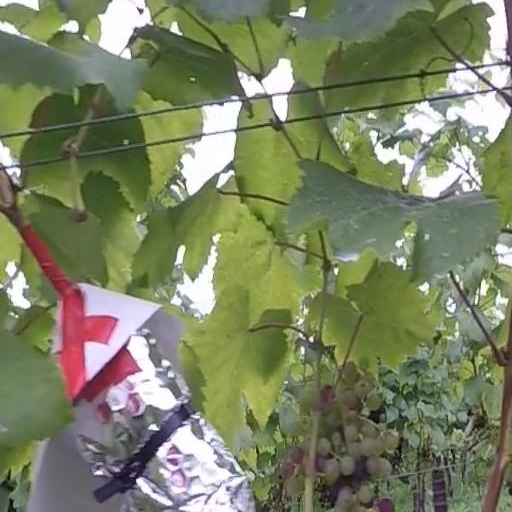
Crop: grape